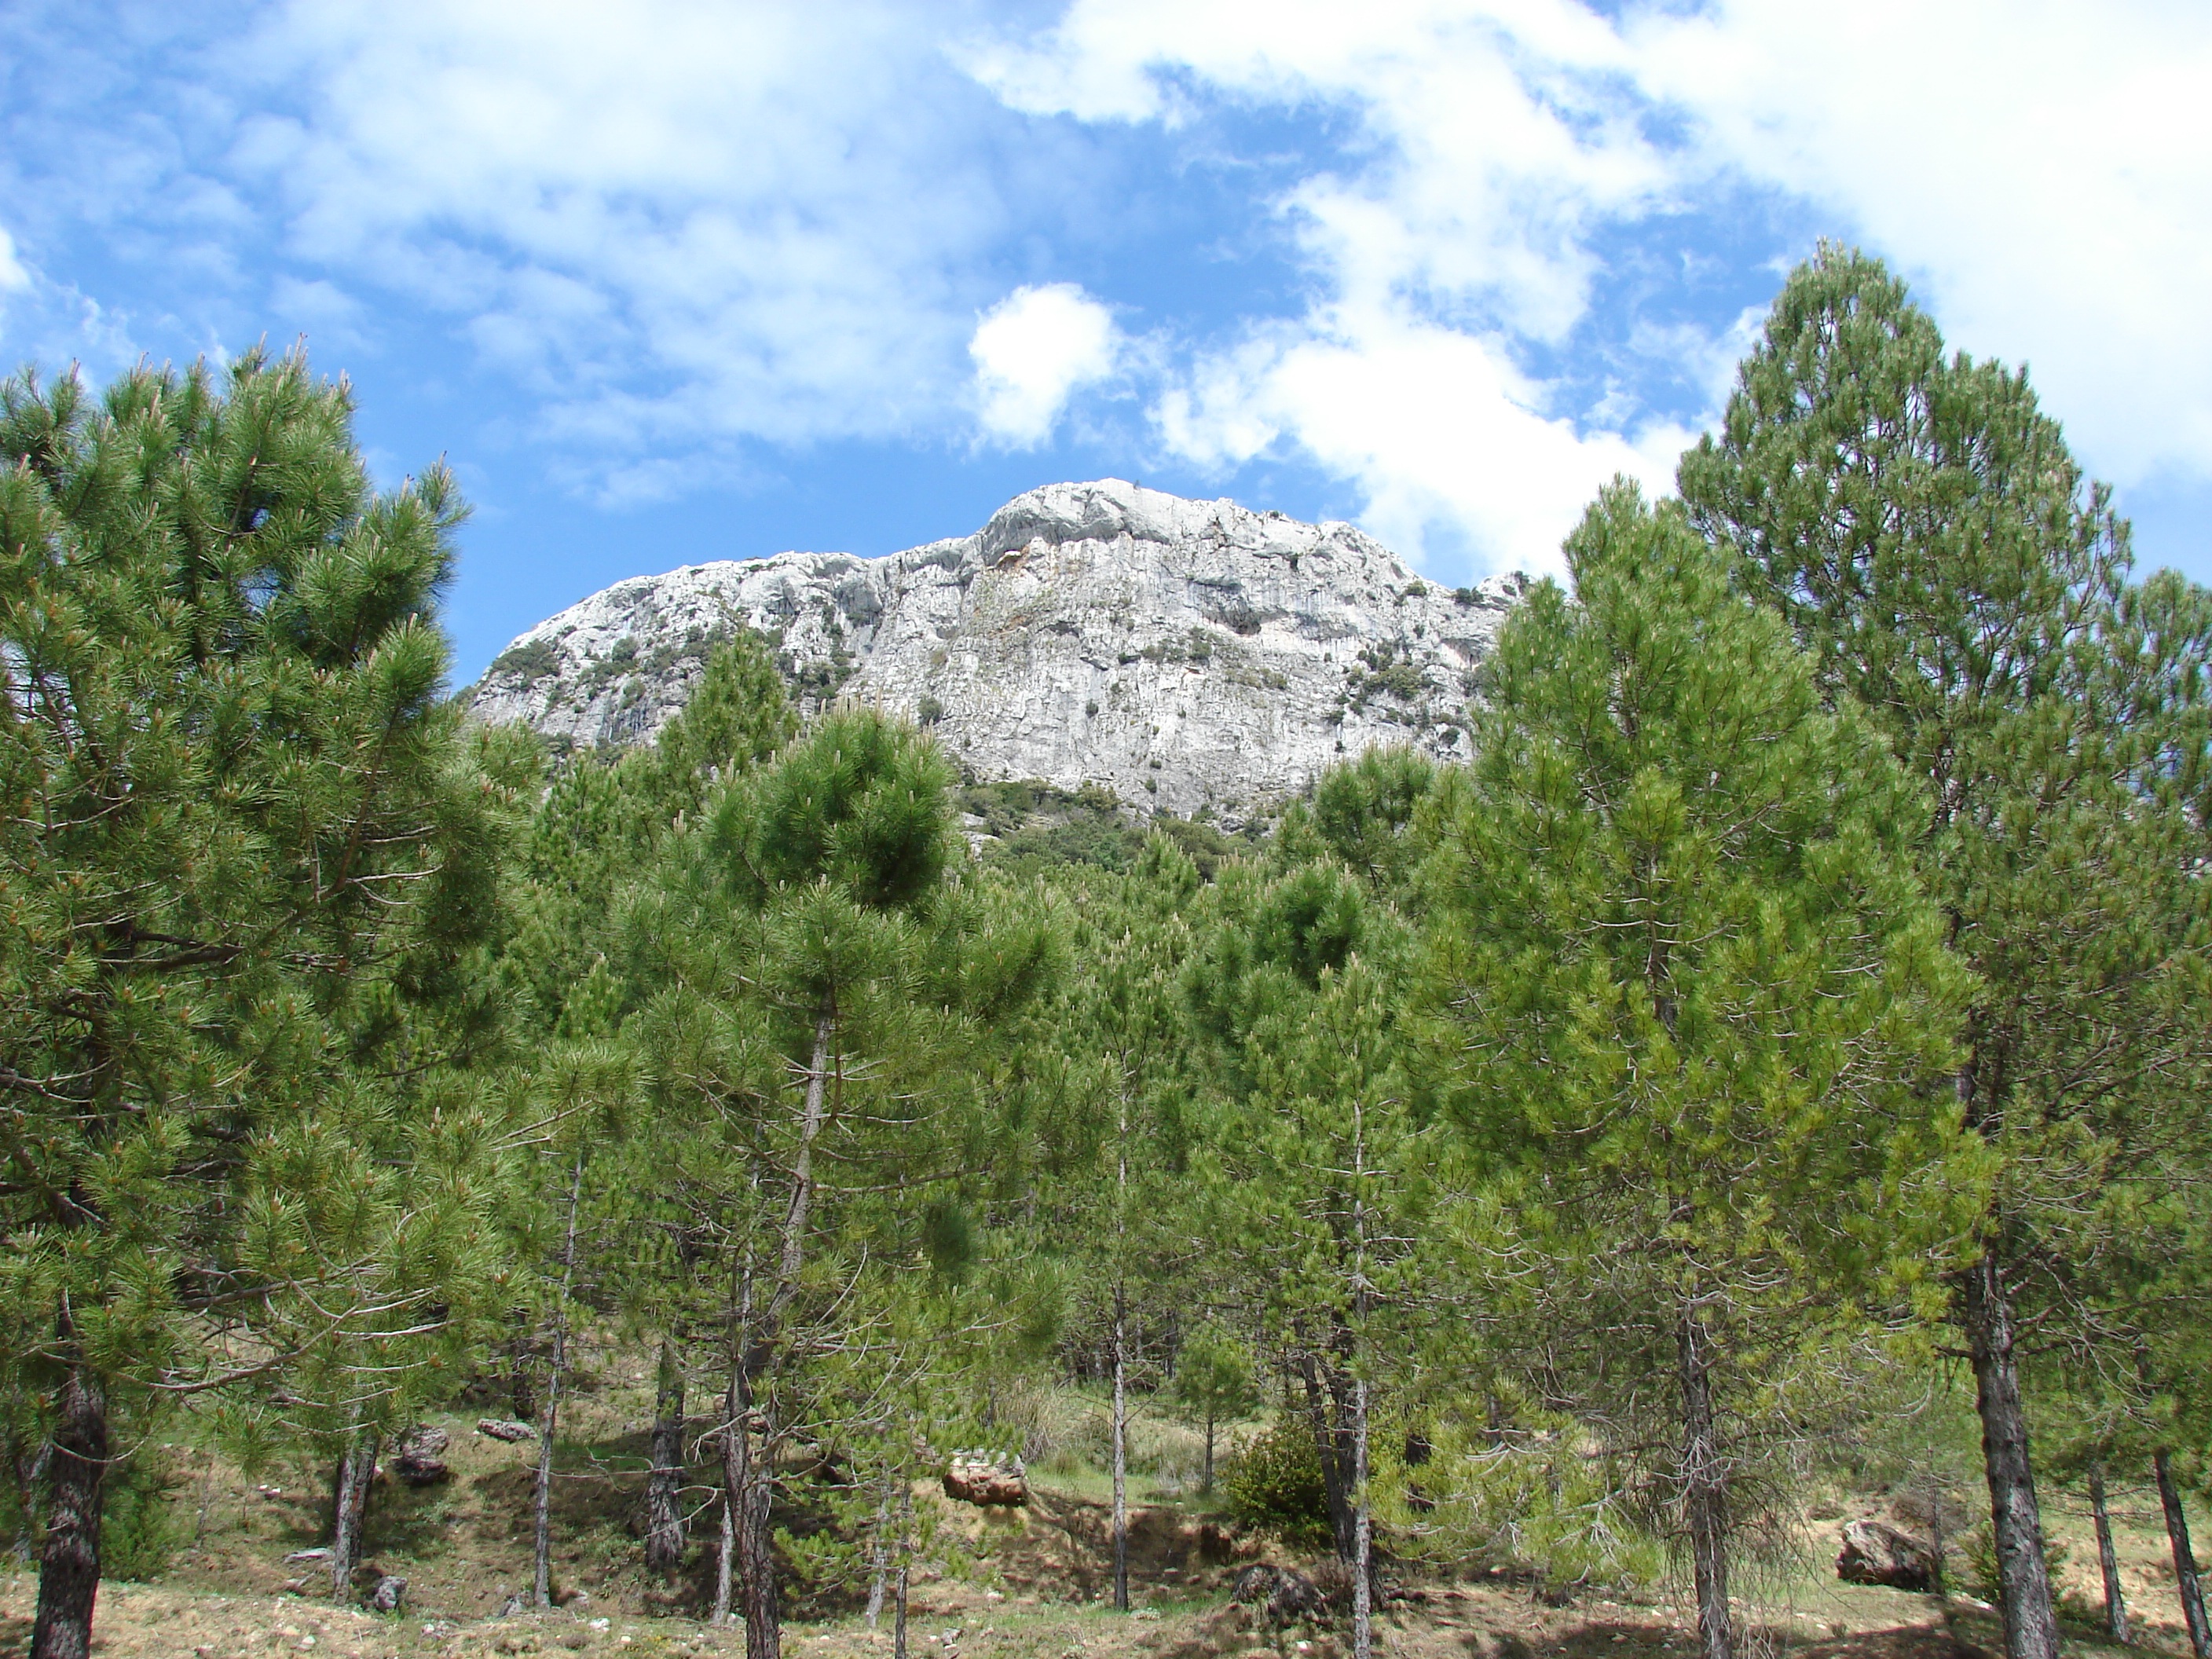
landscape, tree, nature, forest, wilderness, mountain, sky, trail, meadow, hill, valley, mountain range, green, blue, ridge, vegetation, plateau, woodland, habitat, ecosystem, biome, natural environment, woody plant, mountainous landforms, temperate broadleaf and mixed forest, temperate coniferous forest